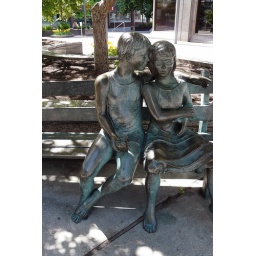
A girl and a boy sitting side by side: A lovely copper sculpture